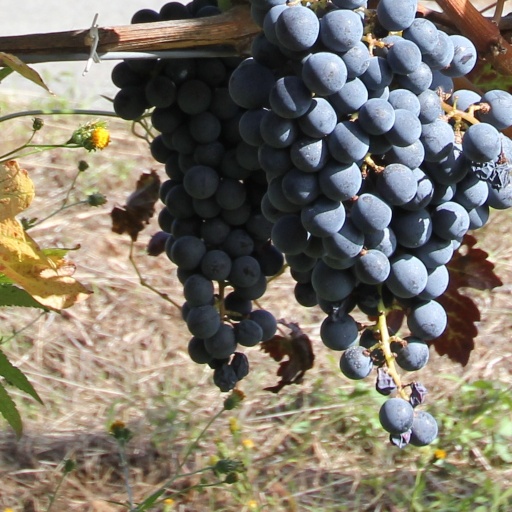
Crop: grape